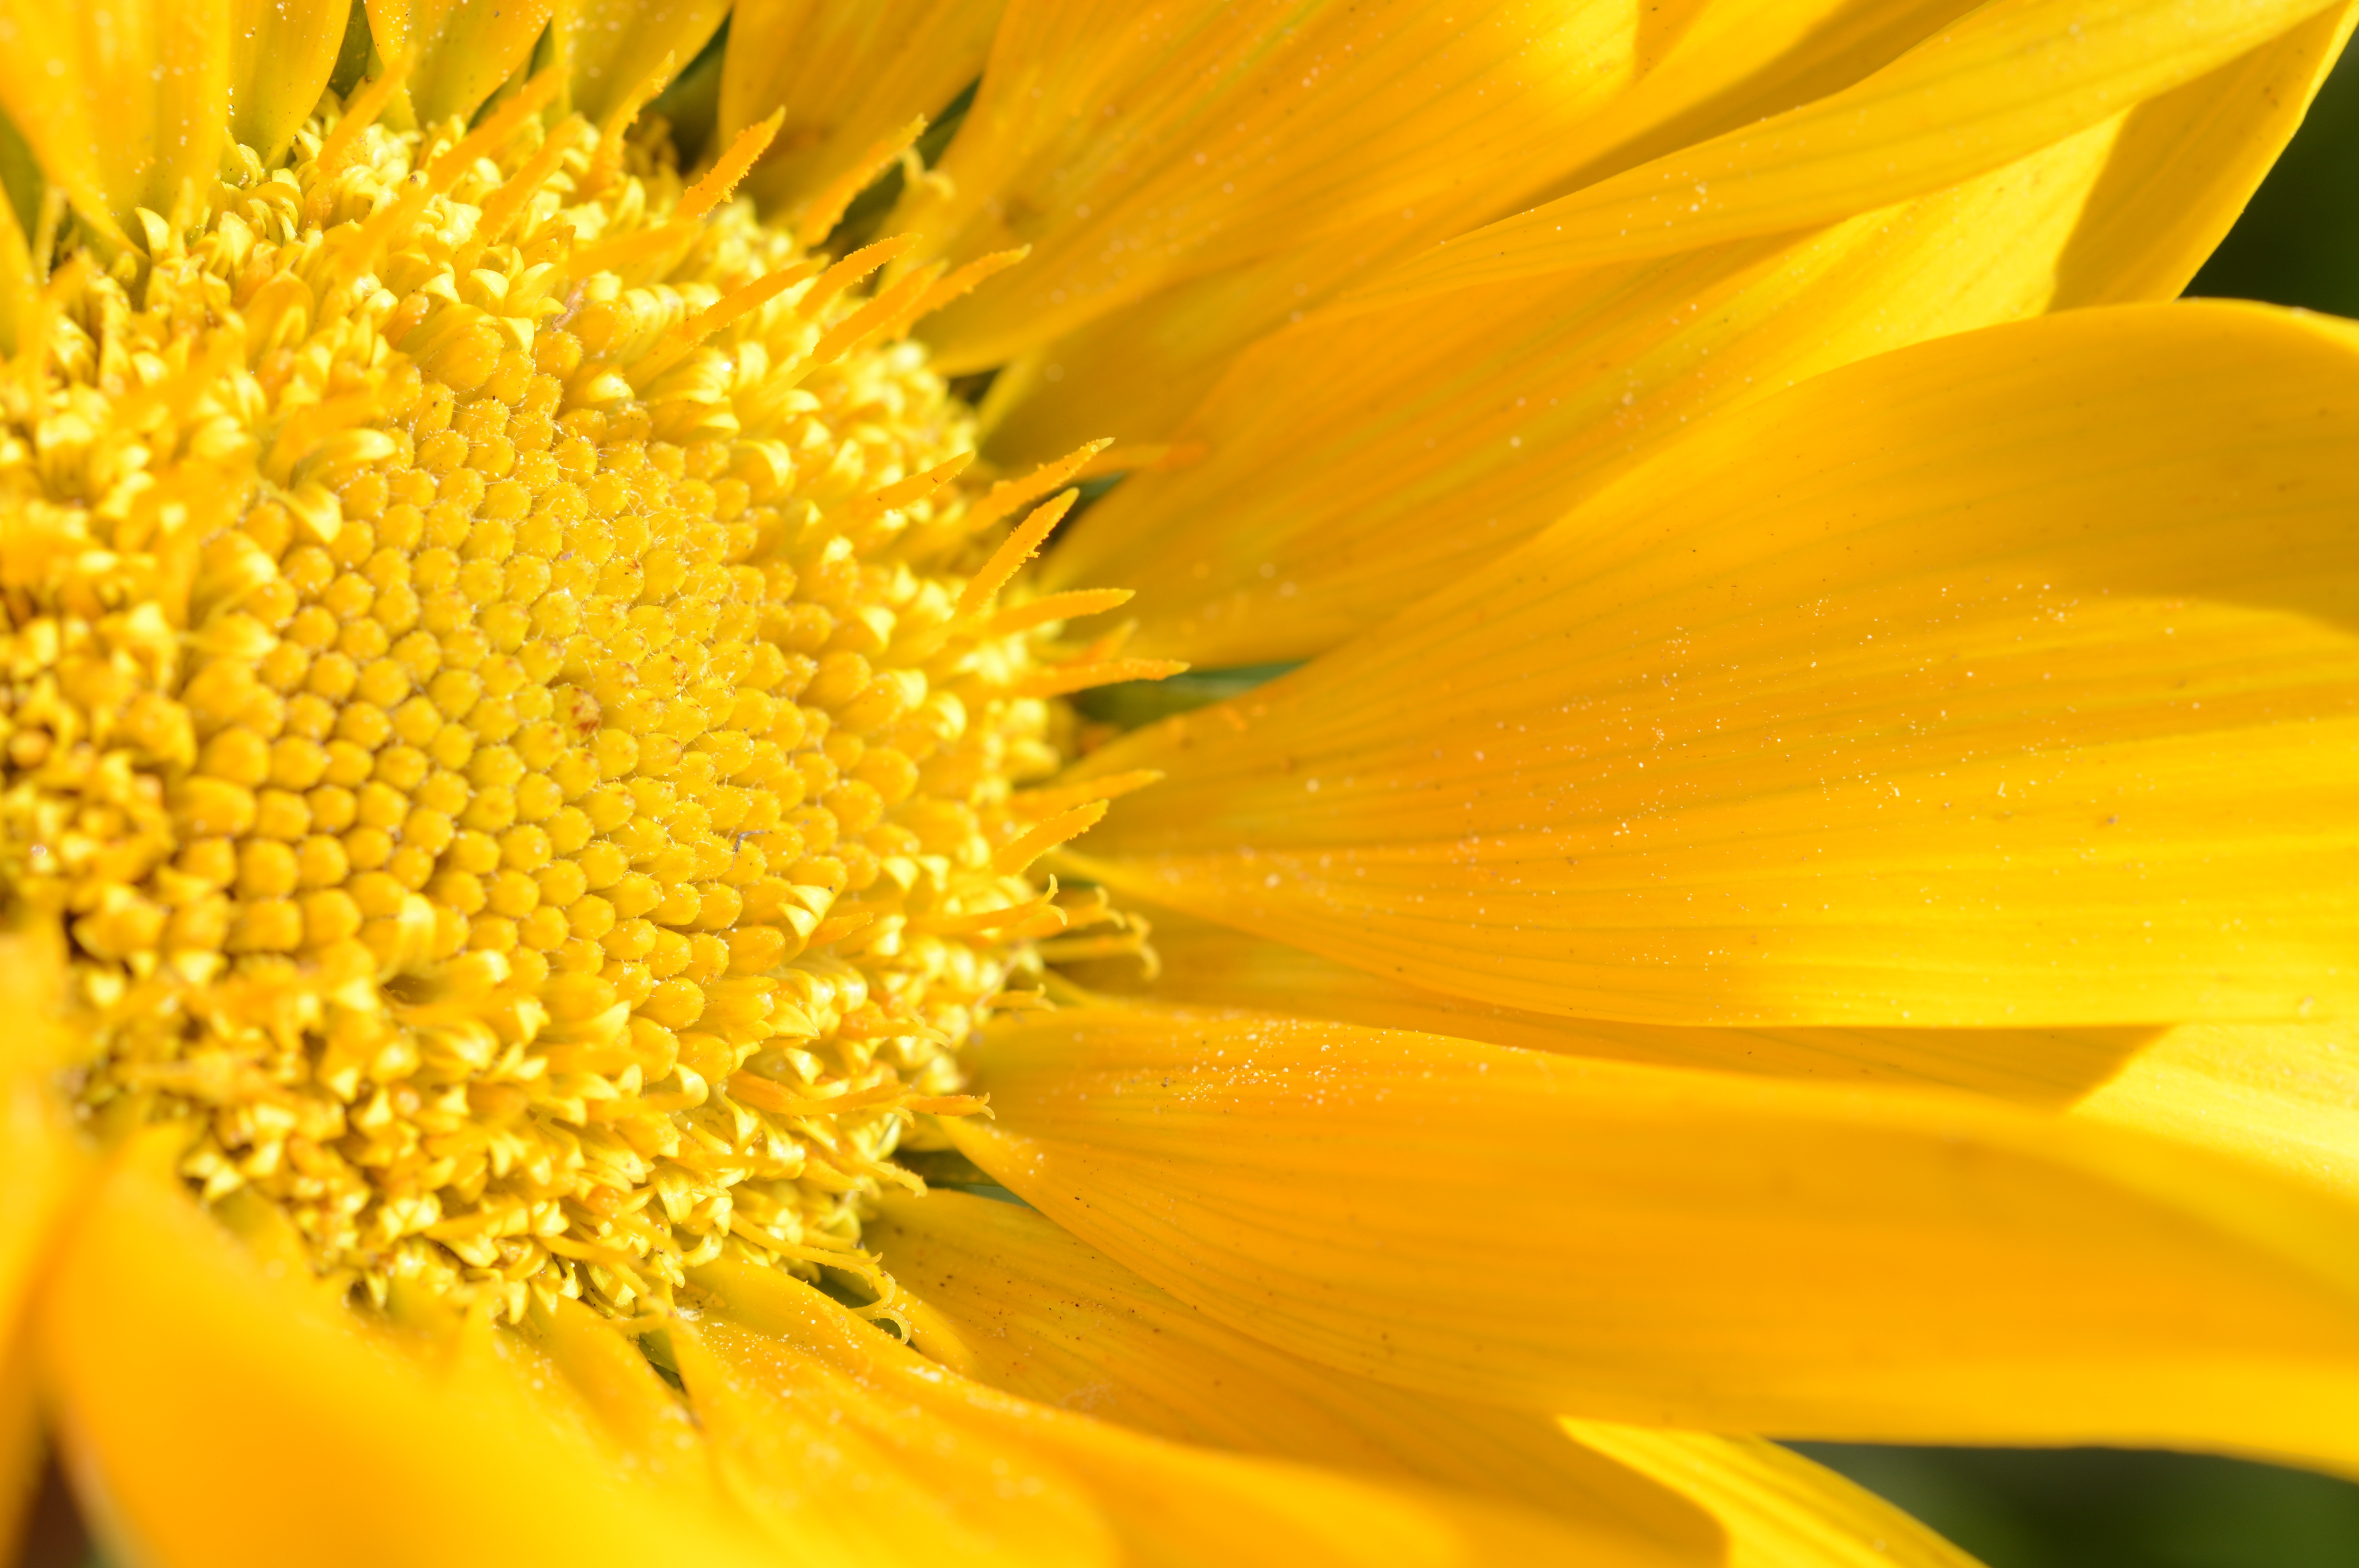
plant, photography, sunlight, flower, petal, daisy, pollen, yellow, flora, close up, macro photography, flowering plant, daisy family, yellow pedals, plant stem, land plant